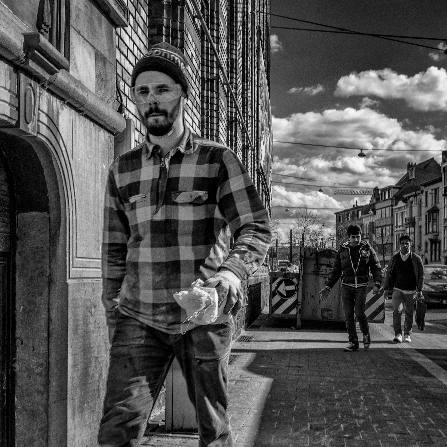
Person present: Yes